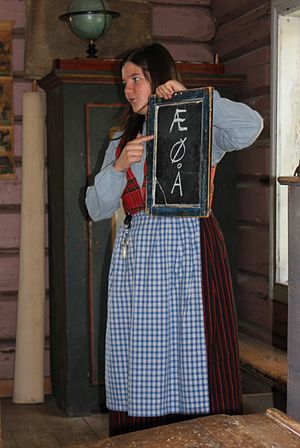
Det dansk-norske alfabet
Æ Ø Å.
Det dansk-norske alfabet bygger på det moderne latinske alfabet, og har 29 bogstaver: